Merlion

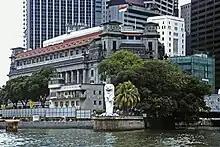
Merlion at its original location on the mouth of the Singapore River in 1994

The Merlion was conceptualised by the vice-chancellor Kwan Sai Kheong of the University of Singapore and constructed from November 1971 to August 1972 by Singapore Lim Nang Seng. It measures 8.6 metres high and weighs 70 tons. The project cost about S$165,000.